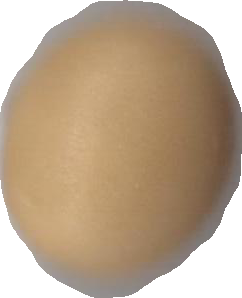
Variety: Grobogan